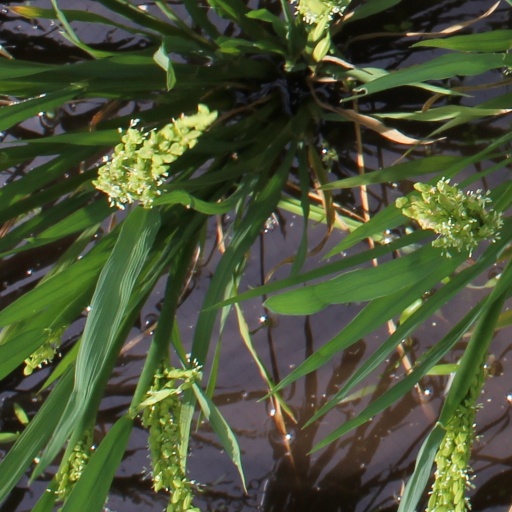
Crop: rice